Blackburn Meadows Power Station

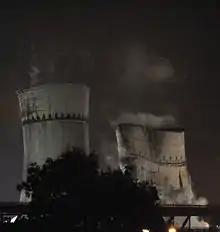
Demolition of Tinsley cooling towers on 24 August 2008

For safety reasons the Tinsley cooling towers could not easily be demolished, and were left standing unused for a further 27 years after closure of the station. Positioned directly alongside the major motorway bridge, Tinsley viaduct, the towers were an iconic landmark for the area, particularly due to their prominence when viewed from the M1 motorway. There was a campaign to save the towers from demolition with proposals to turn them into a giant art installation.